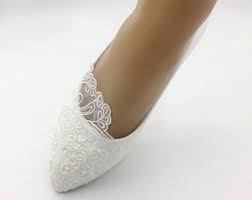
Label: Ballet Flat